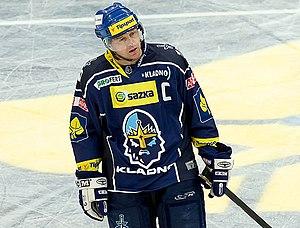
Pavel Patera est un joueur professionnel de hockey sur glace tchèque.